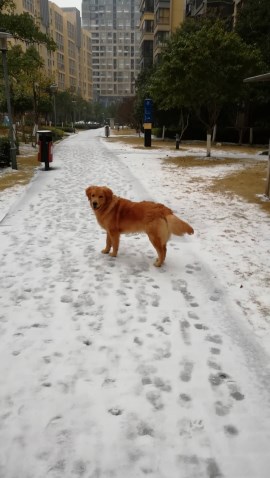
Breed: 5355-n000126-golden_retriever